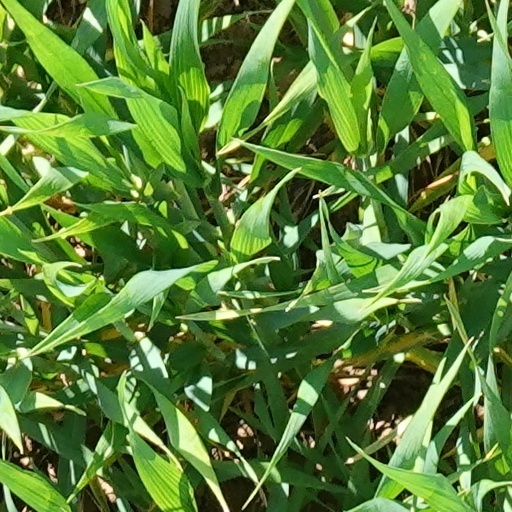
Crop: wheat